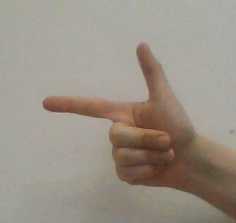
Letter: yaa